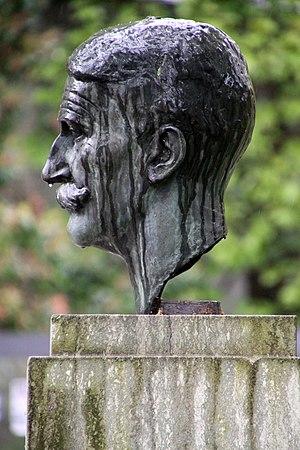
Buste du rénovateur des Jeux Olympiques Pierre de Coubertin (1863-1937) sur le parcours d'Augusta à Baden-Baden, construit 1938.